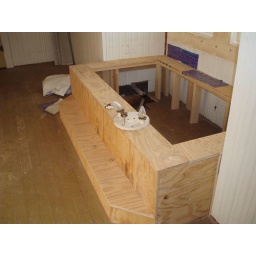
Upstairs: tub location in our new bathroom, on the west side of the house